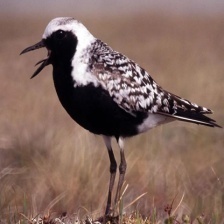
Species: GREY PLOVER
Scientific name: PLUVIALIS SQUATAROLA